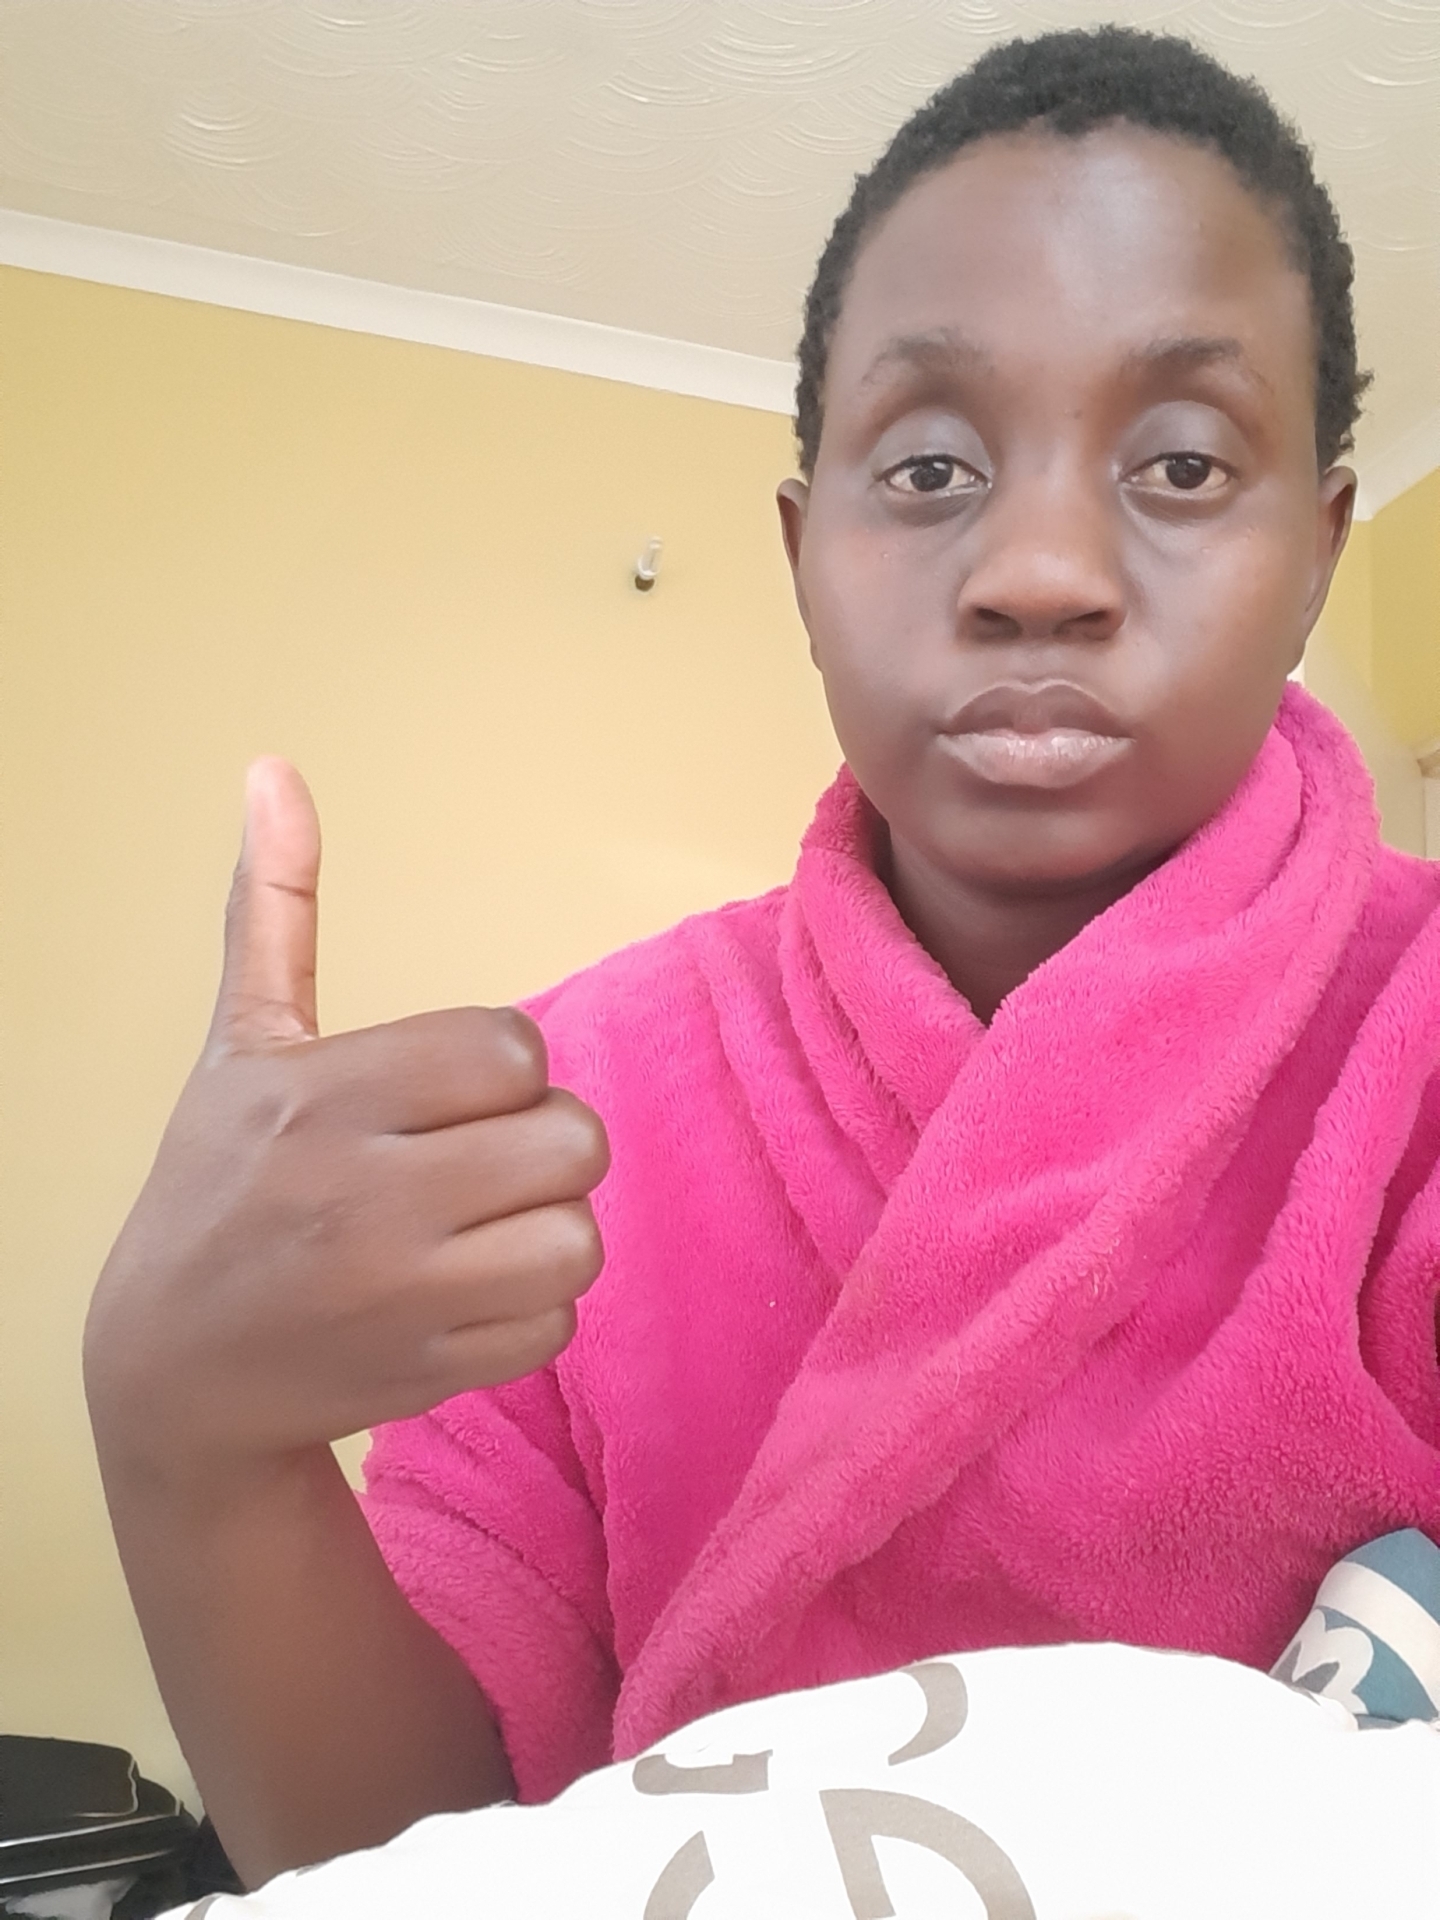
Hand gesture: like